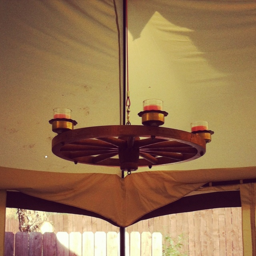
husband made this from an old light .